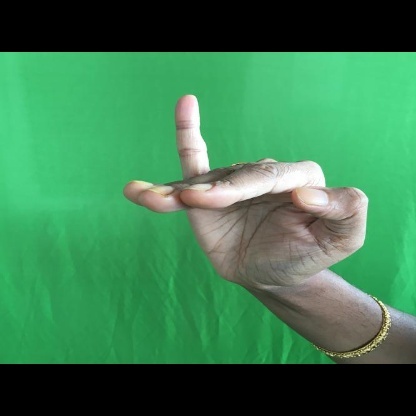
Mudra: Hamsapaksha